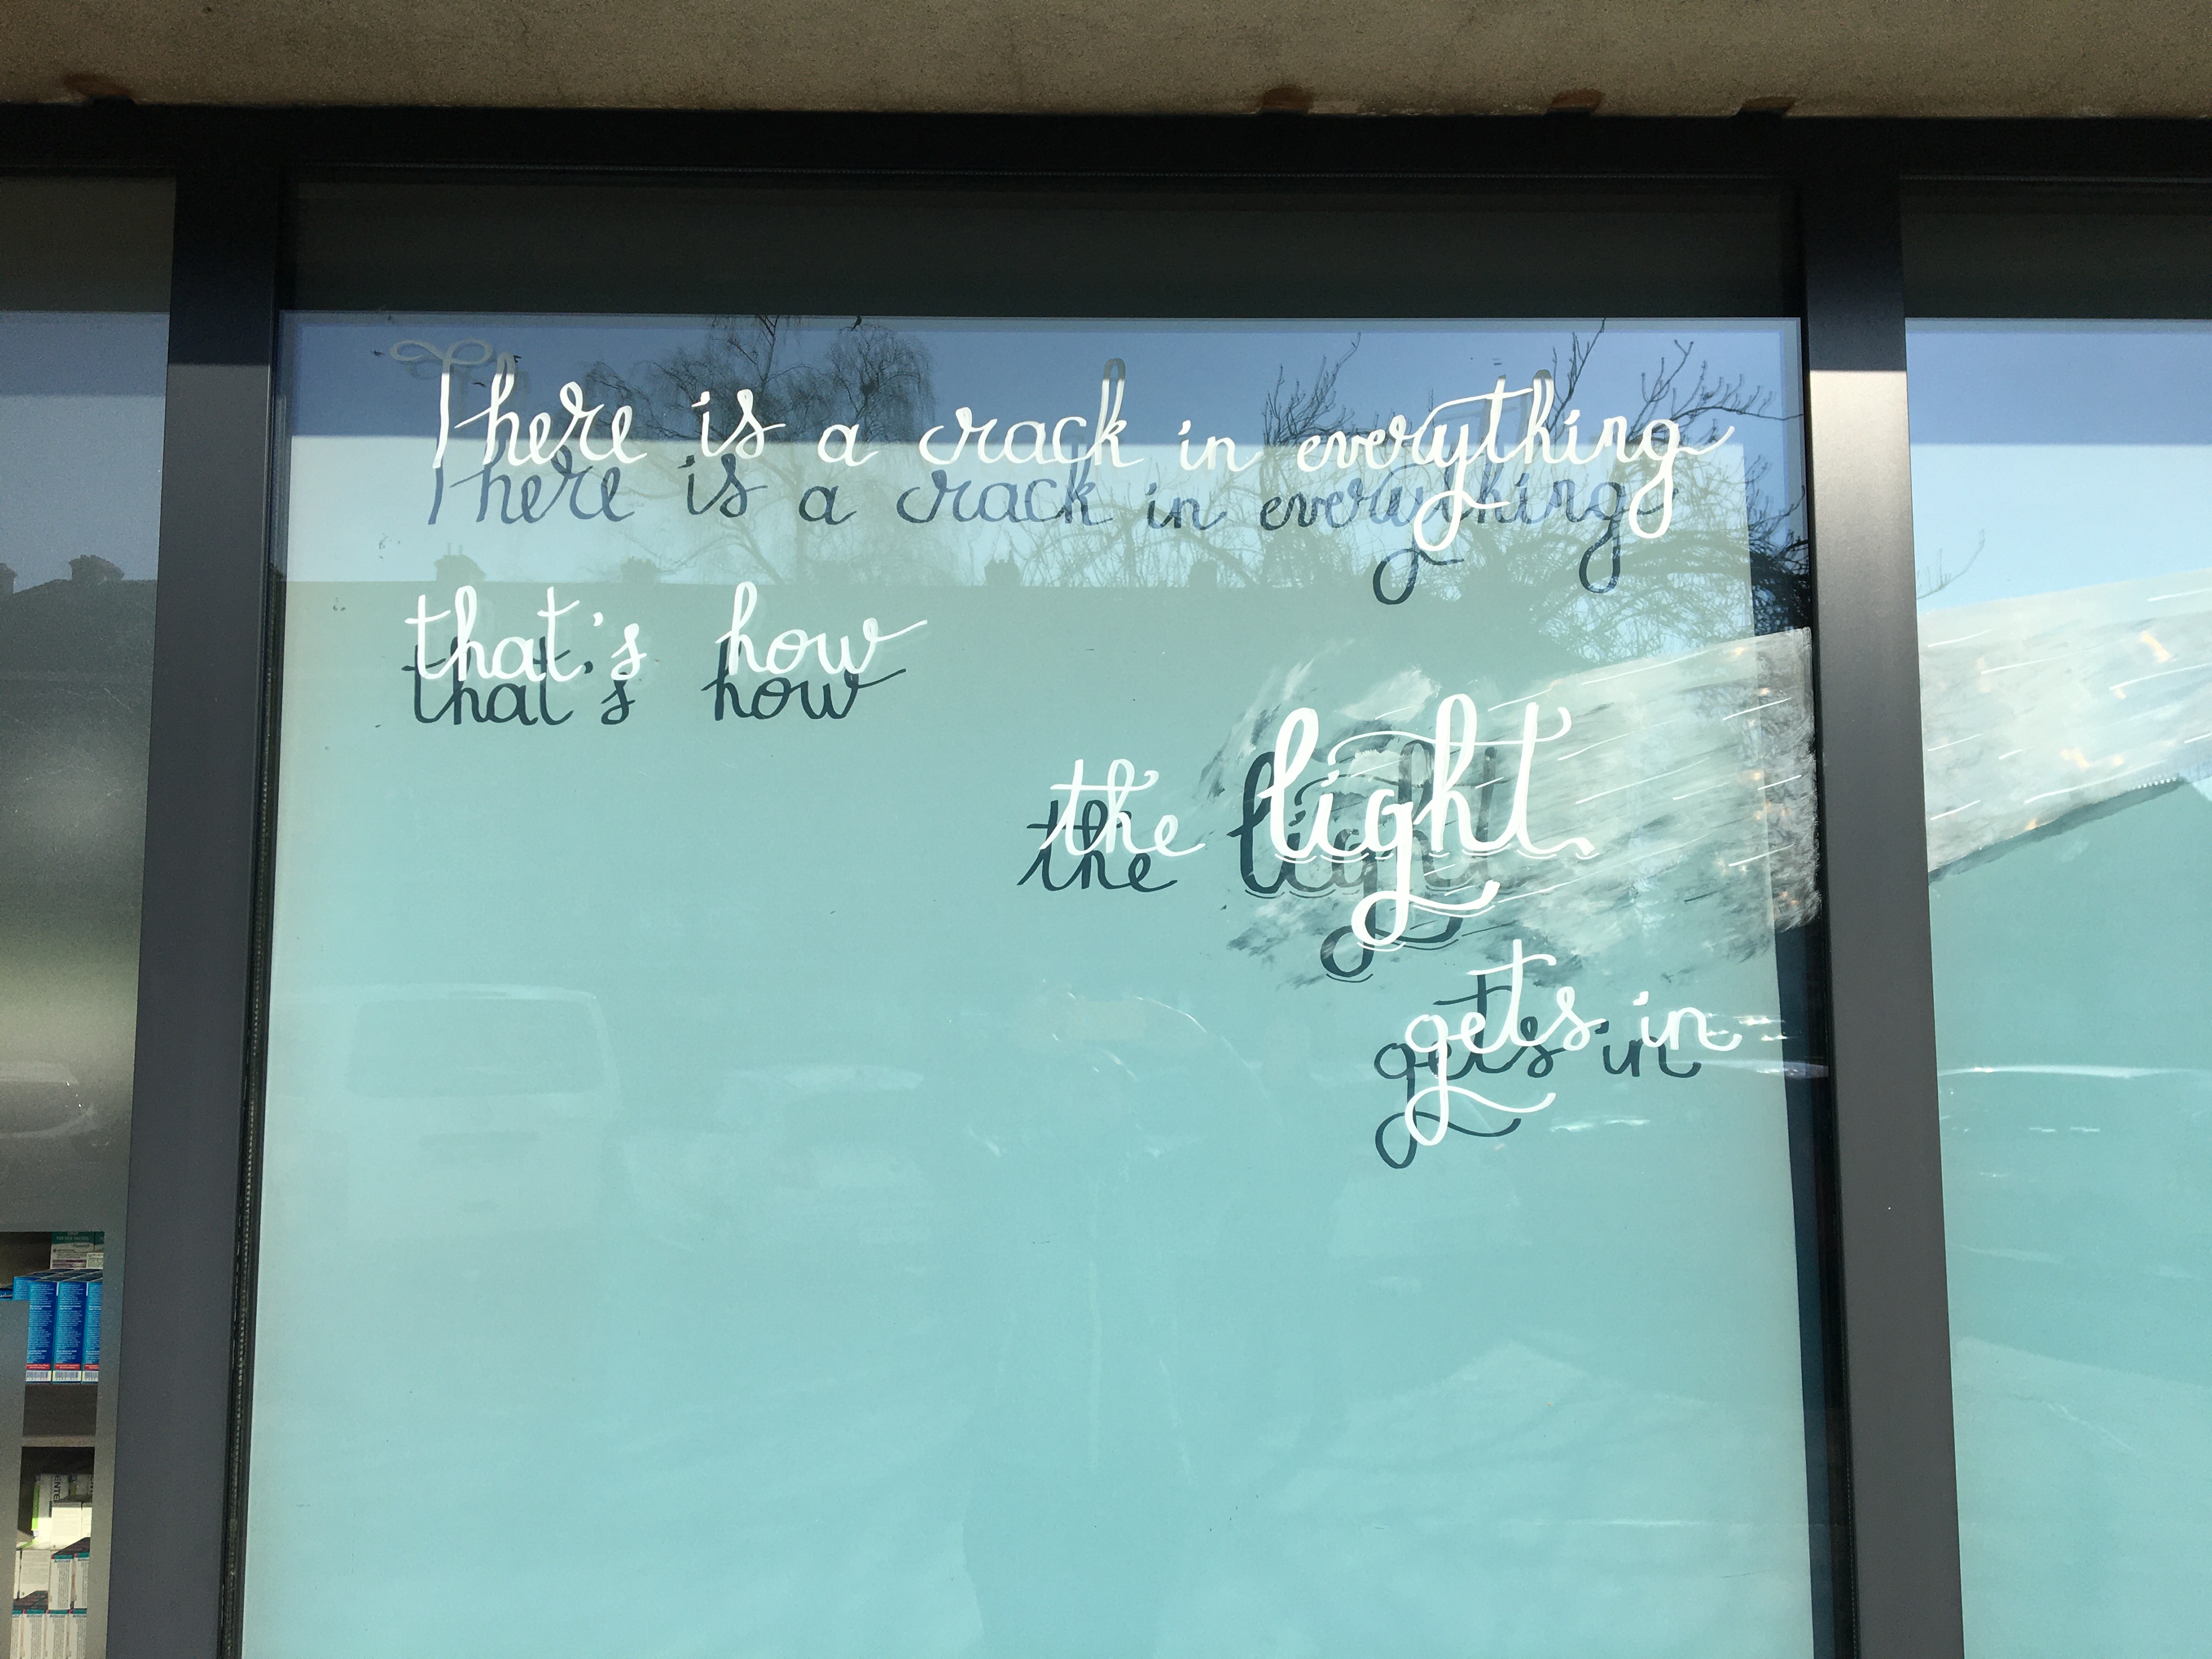
light, reflection, window, text, font, fixture, display device, electronic device, glass, multimedia, signage, room, transparency, machine, advertising, automotive exterior, projector accessory, metal, handwriting, Transparent material, rectangle, windshield, aluminium